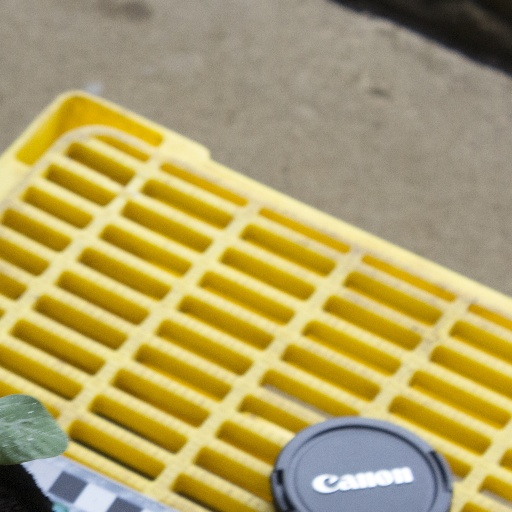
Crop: soybean